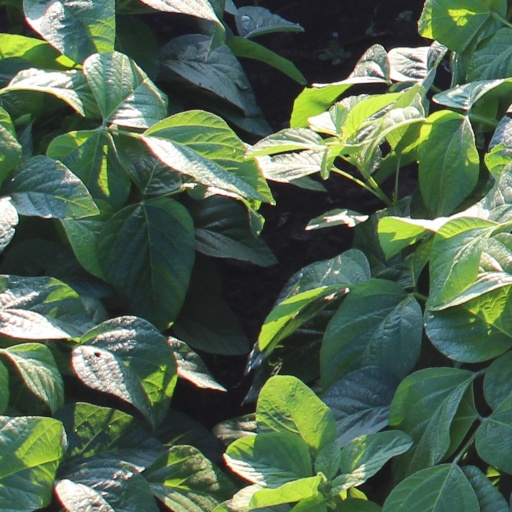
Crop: soybean